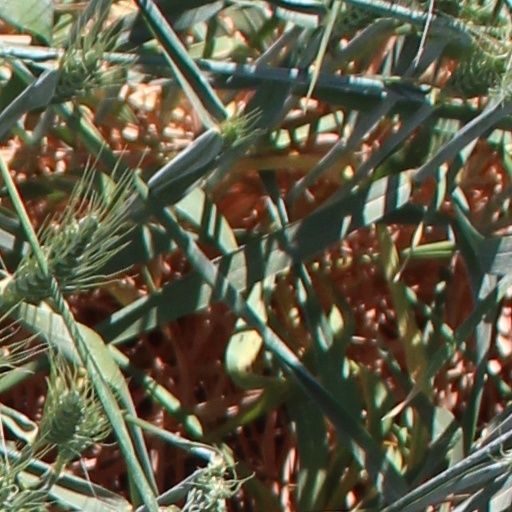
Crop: wheat